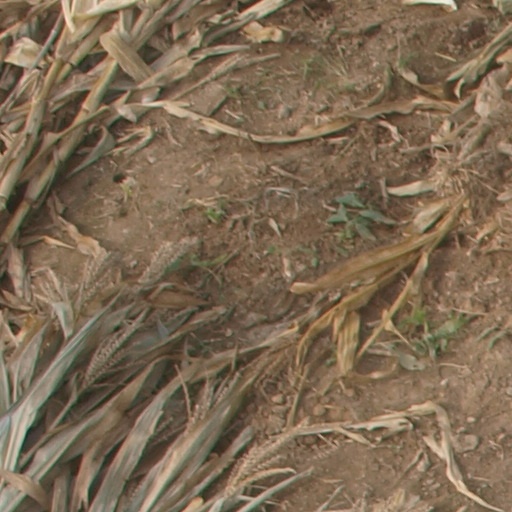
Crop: maize; corn